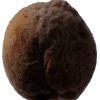
Label: peach